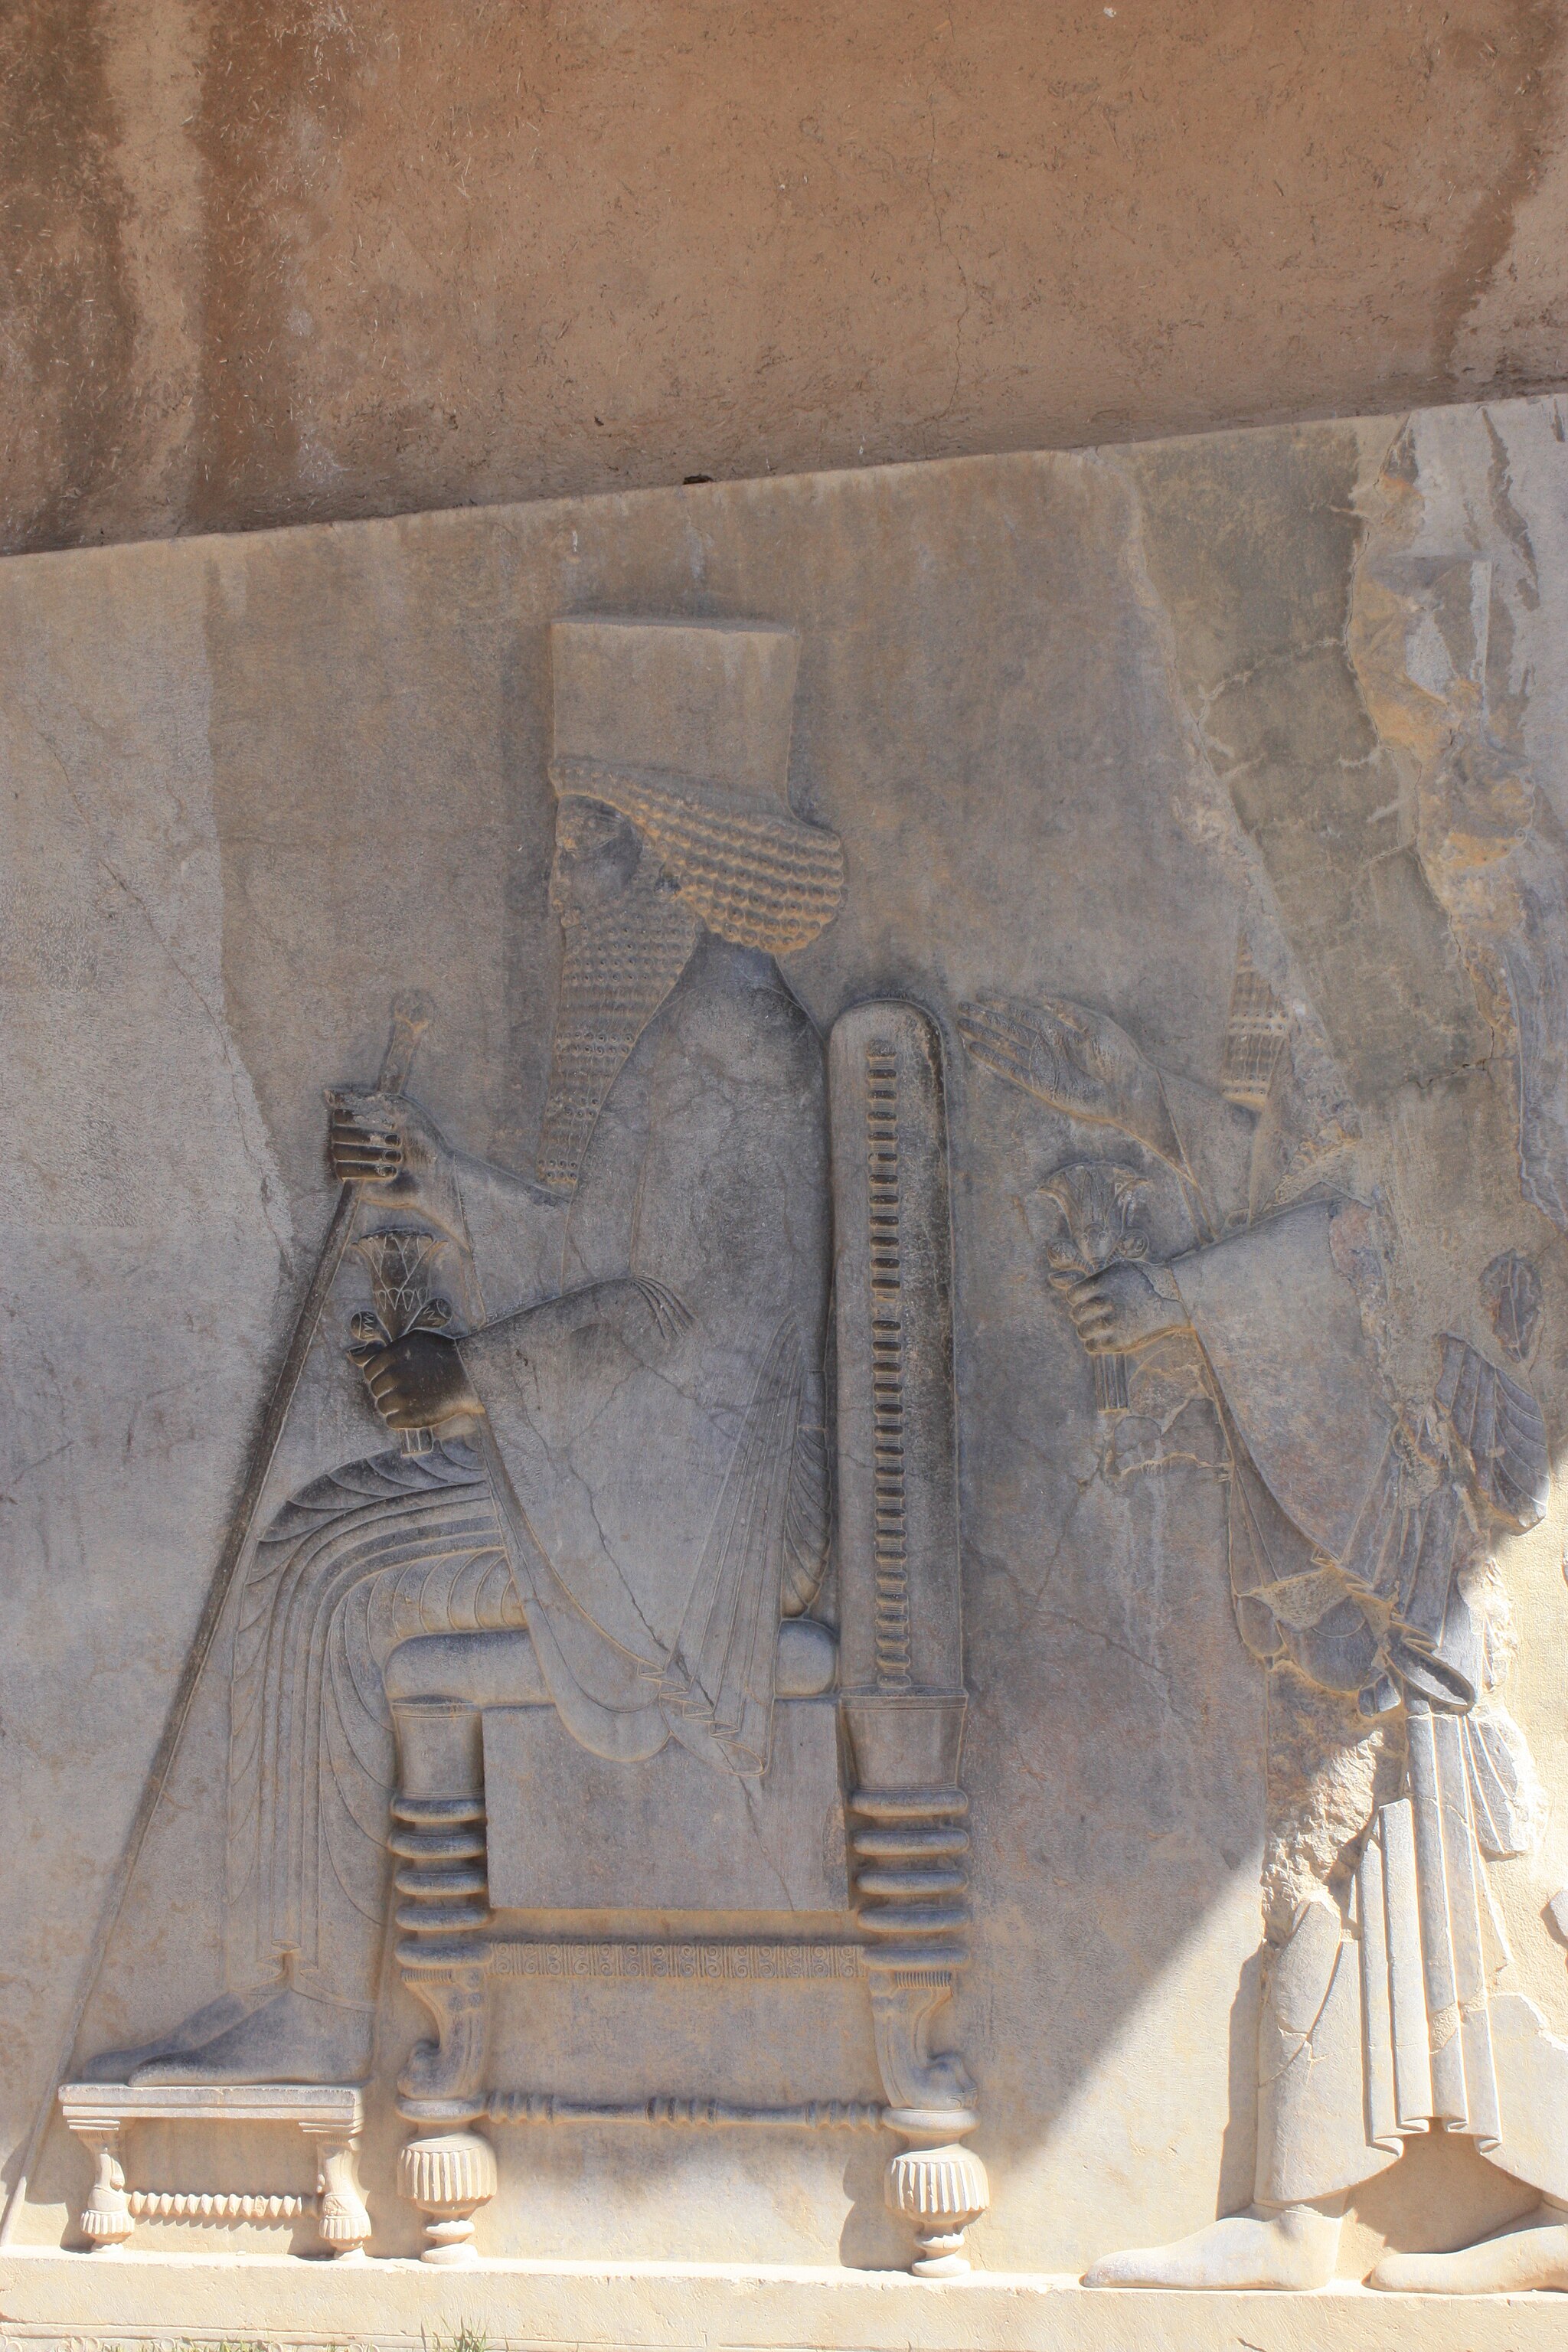
Title: Takhtejamshid 1176
Description: Persepolis in Shiraz
Date: 2009-04-03
Categories: GFDL, Taken with Canon EOS 450D, License migration redundant, Self-published work, 2009 in Persepolis, The Treasury Relief, Persepolis